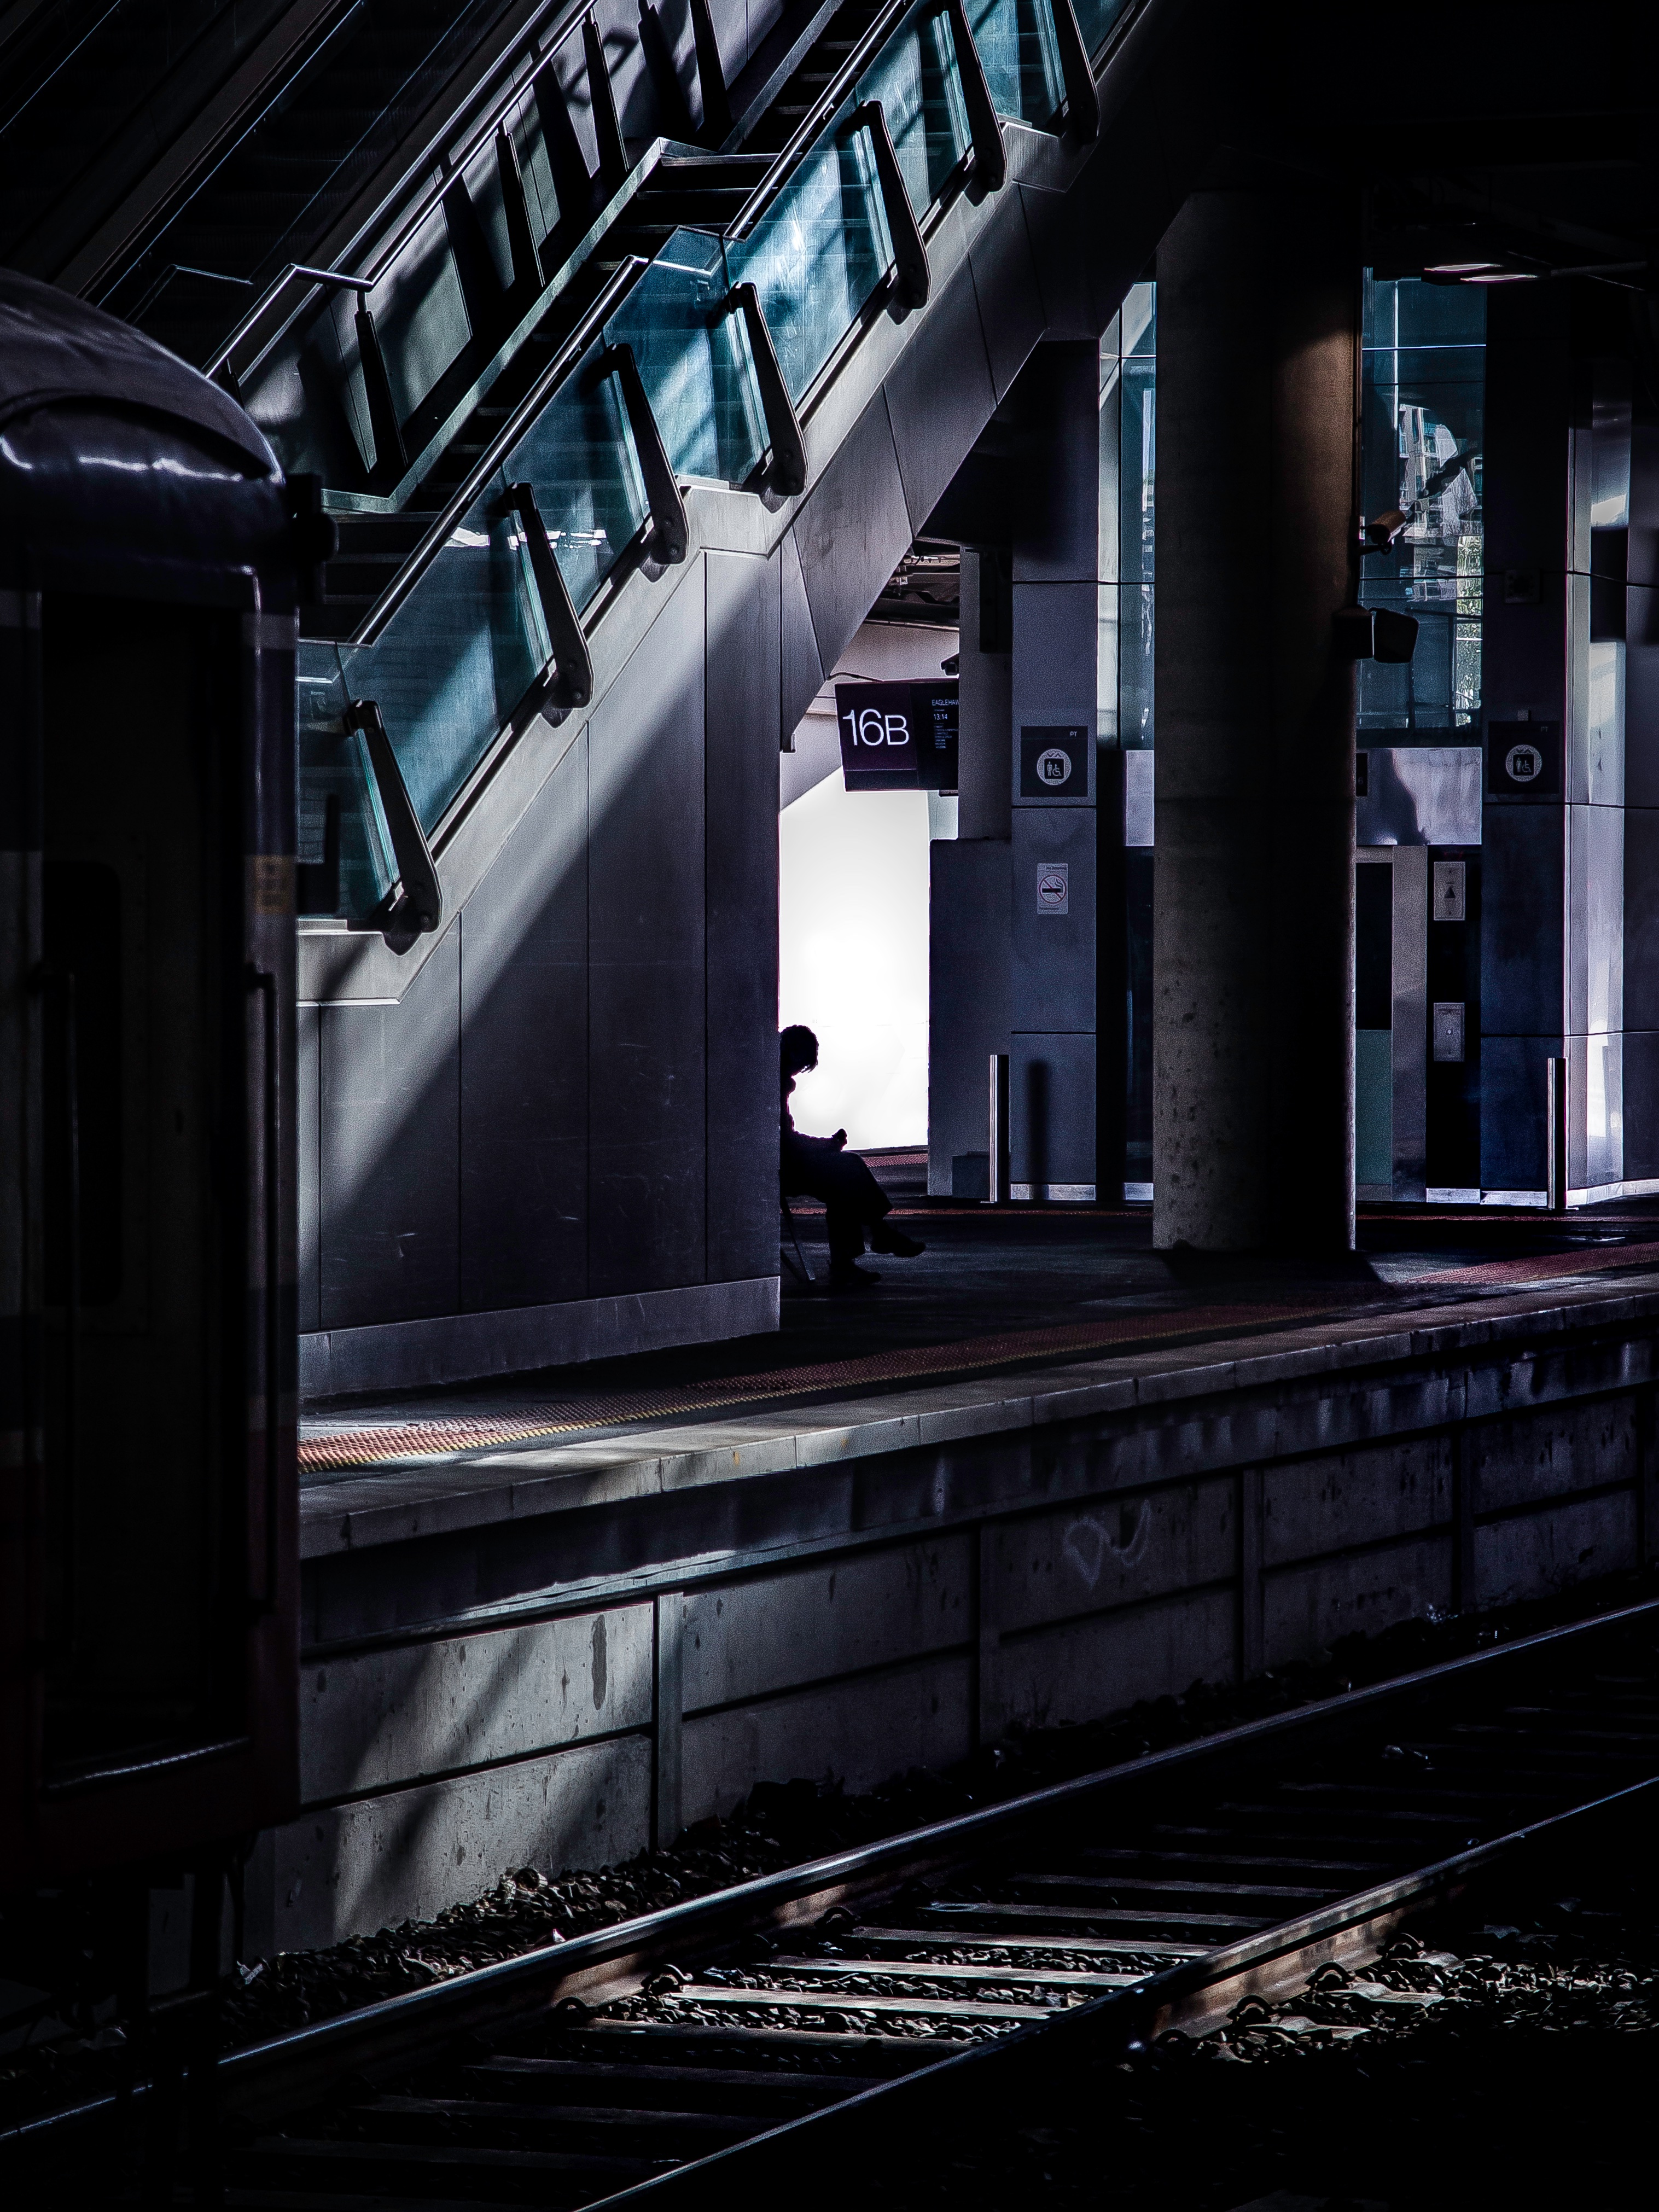
light, night, darkness, black, monochrome, lighting, shape, urban area